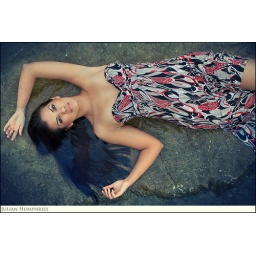
water flowing under ground